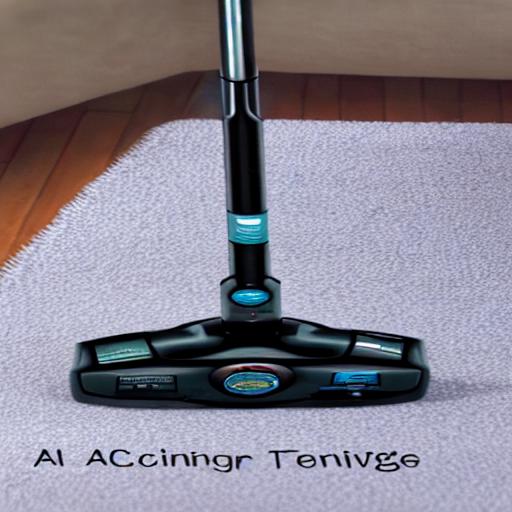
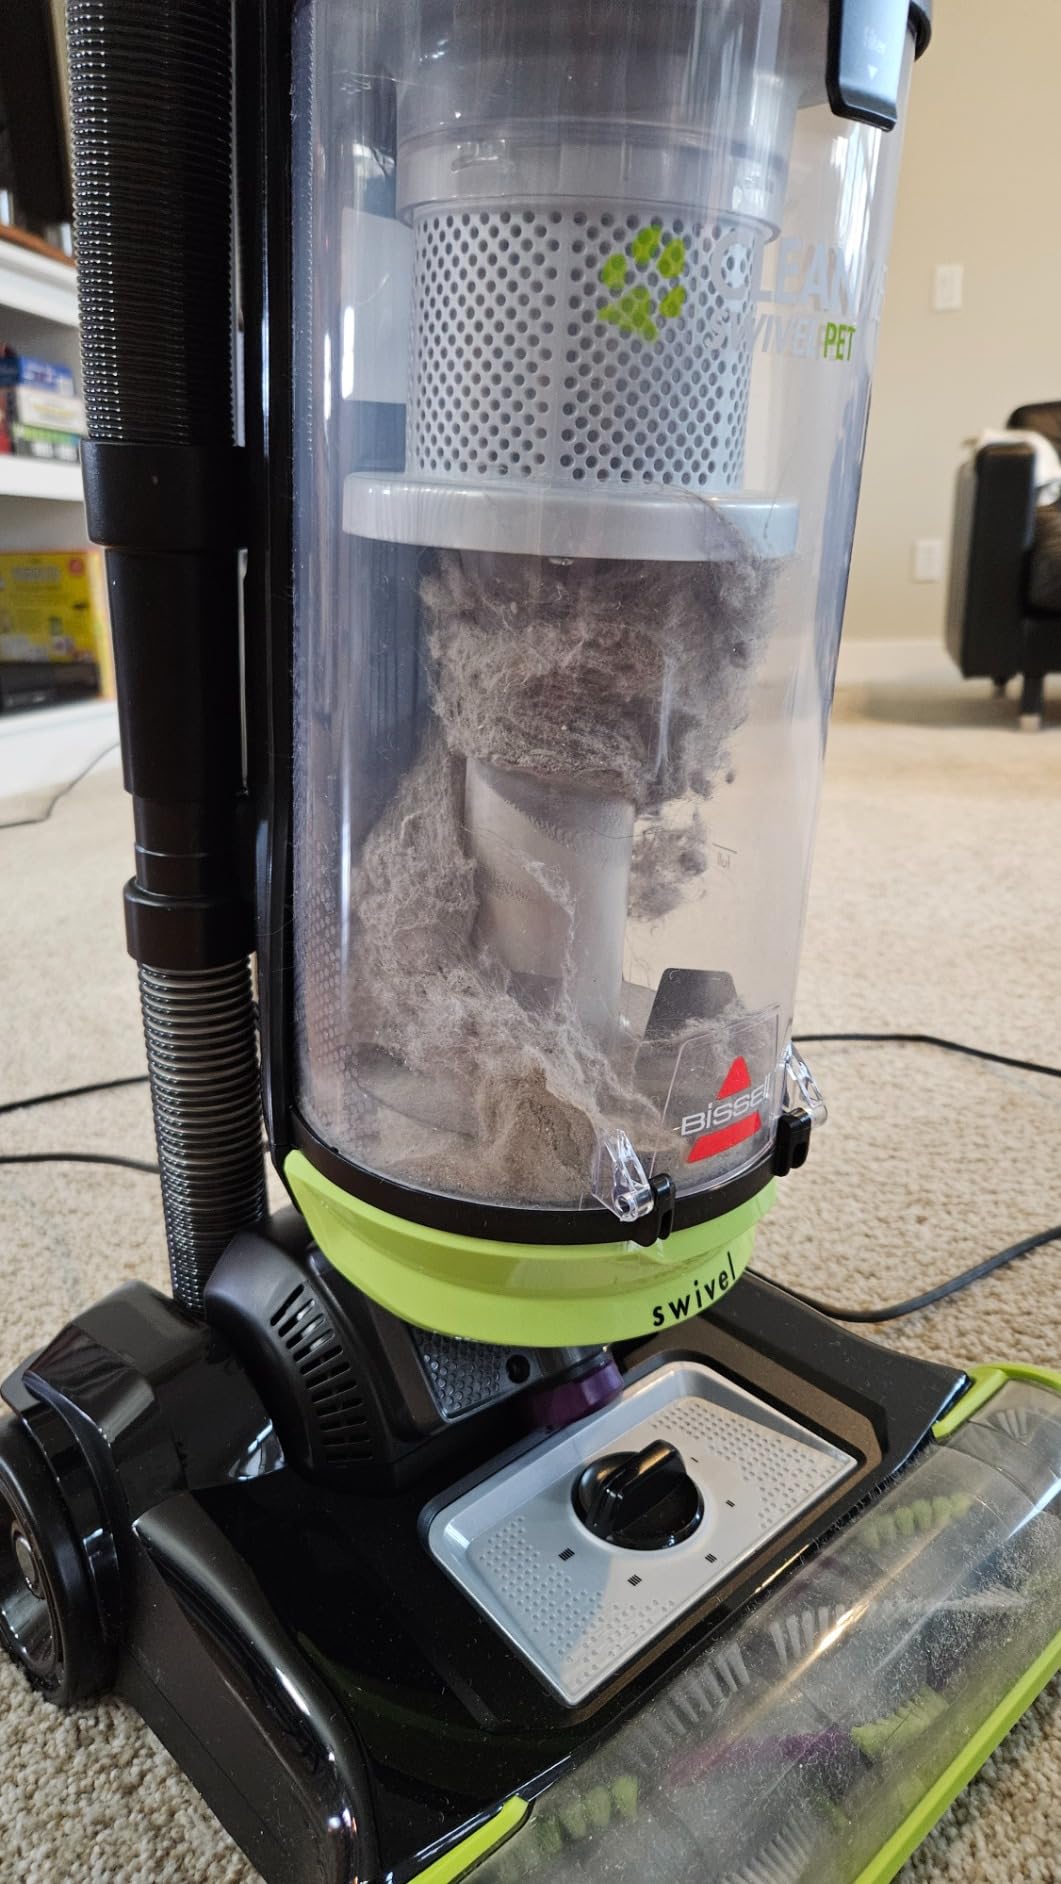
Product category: items_vacuum
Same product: no